Bedtime procrastination

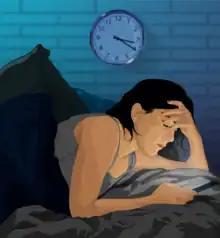
Smartphone use can contribute to a person's decision to stay awake late into the night

Bedtime procrastination is a psychological phenomenon that involves voluntarily delaying going to bed despite the risk of foreseeable consequences the following day, such as fatigue. It can be partly unintentional, where a person loses track of time. Bedtime procrastination has been linked to shorter sleep duration, poorer sleep quality, and greater fatigue during the day.